Martti Häikiö

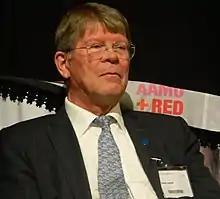
Häikiö in 2017

Martti Johannes Häikiö (1 October 1949 – 7 February 2025) was a Finnish historian and writer. In 1978, Häikiö became an associate professor in political history at Helsinki University. He was also editor in chief and columnist in many journals and newspapers.